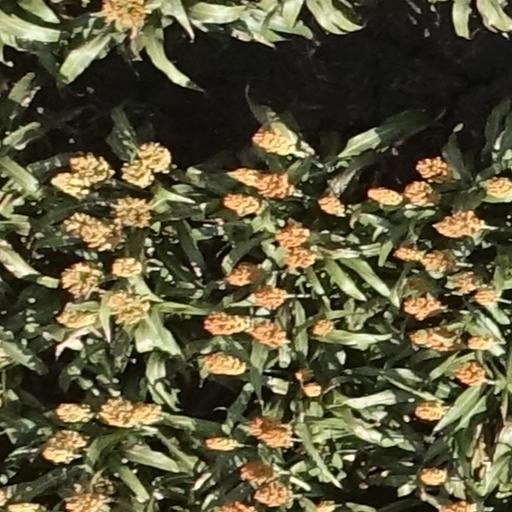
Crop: sorghum